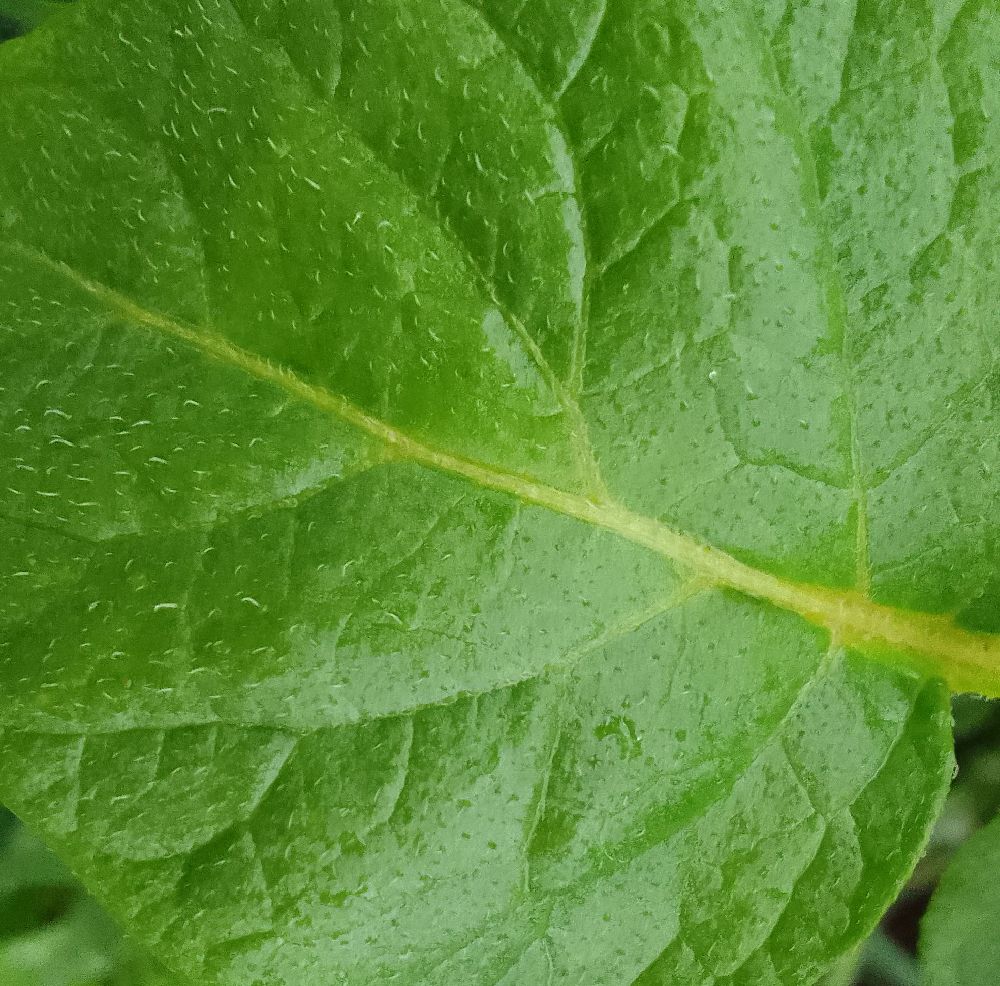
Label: Healthy